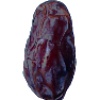
Label: Dates 1